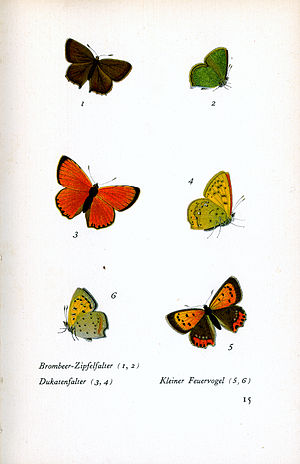
Jacob Hübner
En plade fra Hübners Das kleine Schmetterlingsbuch med billeder af den Grøn busksommerfugl, Dukatsommerfugl og Lille ildfugl af Hübner selv.
Jacob Hübner var en tysk entomologist.